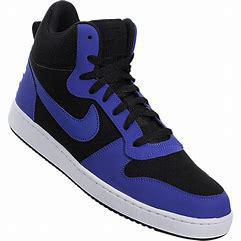
Brand: Nike
Model: Court Borough Mid 2